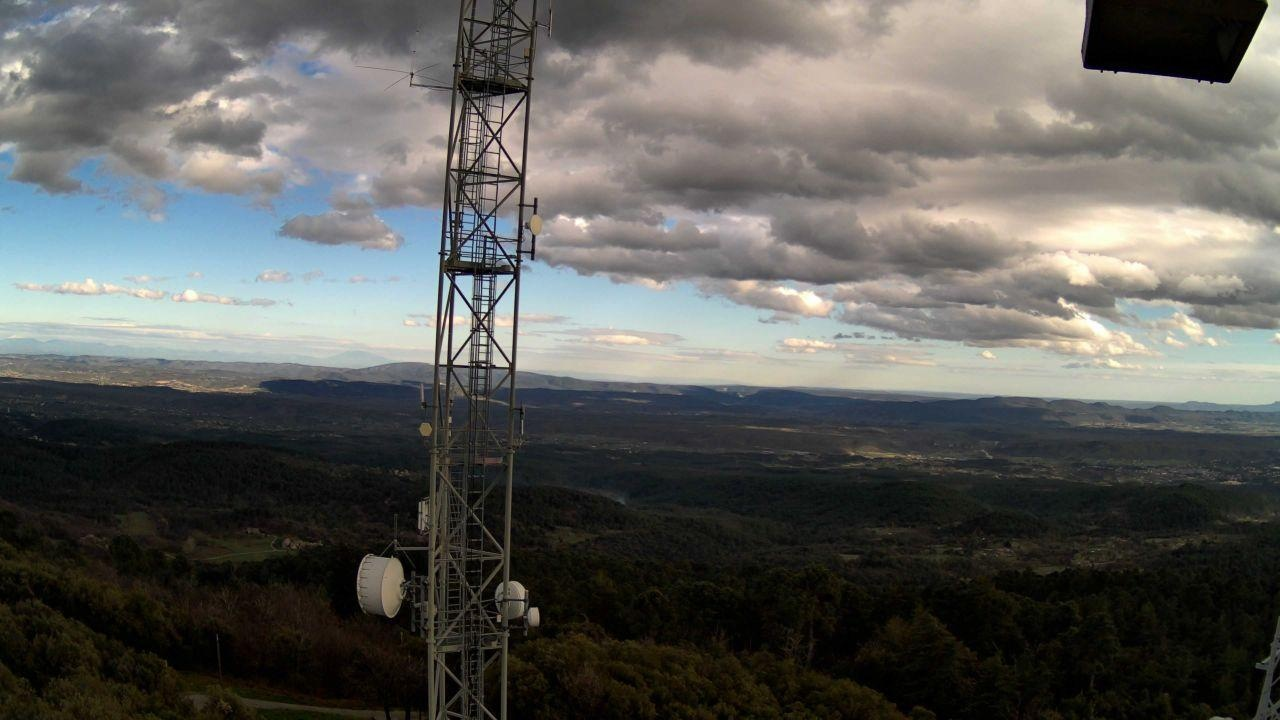
Fire: no
Smoke: no